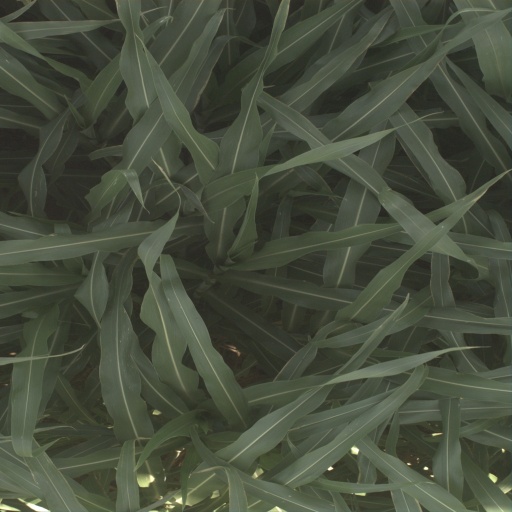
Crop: sorghum